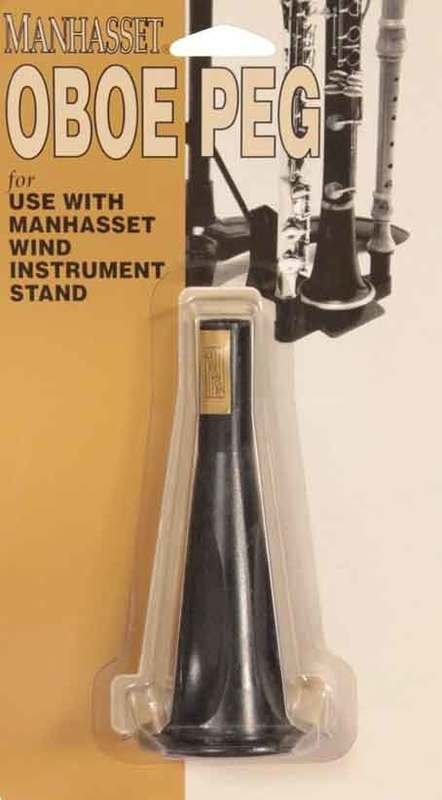
OBOE STAND PEG
Brand: MANHASSET
Category: Arts & Entertainment > Hobbies & Creative Arts > Musical Instrument & Orchestra Accessories > Woodwind Instrument Accessories > Oboe & English Horn Accessories > Oboe Pegs & Stands